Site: brandenburg
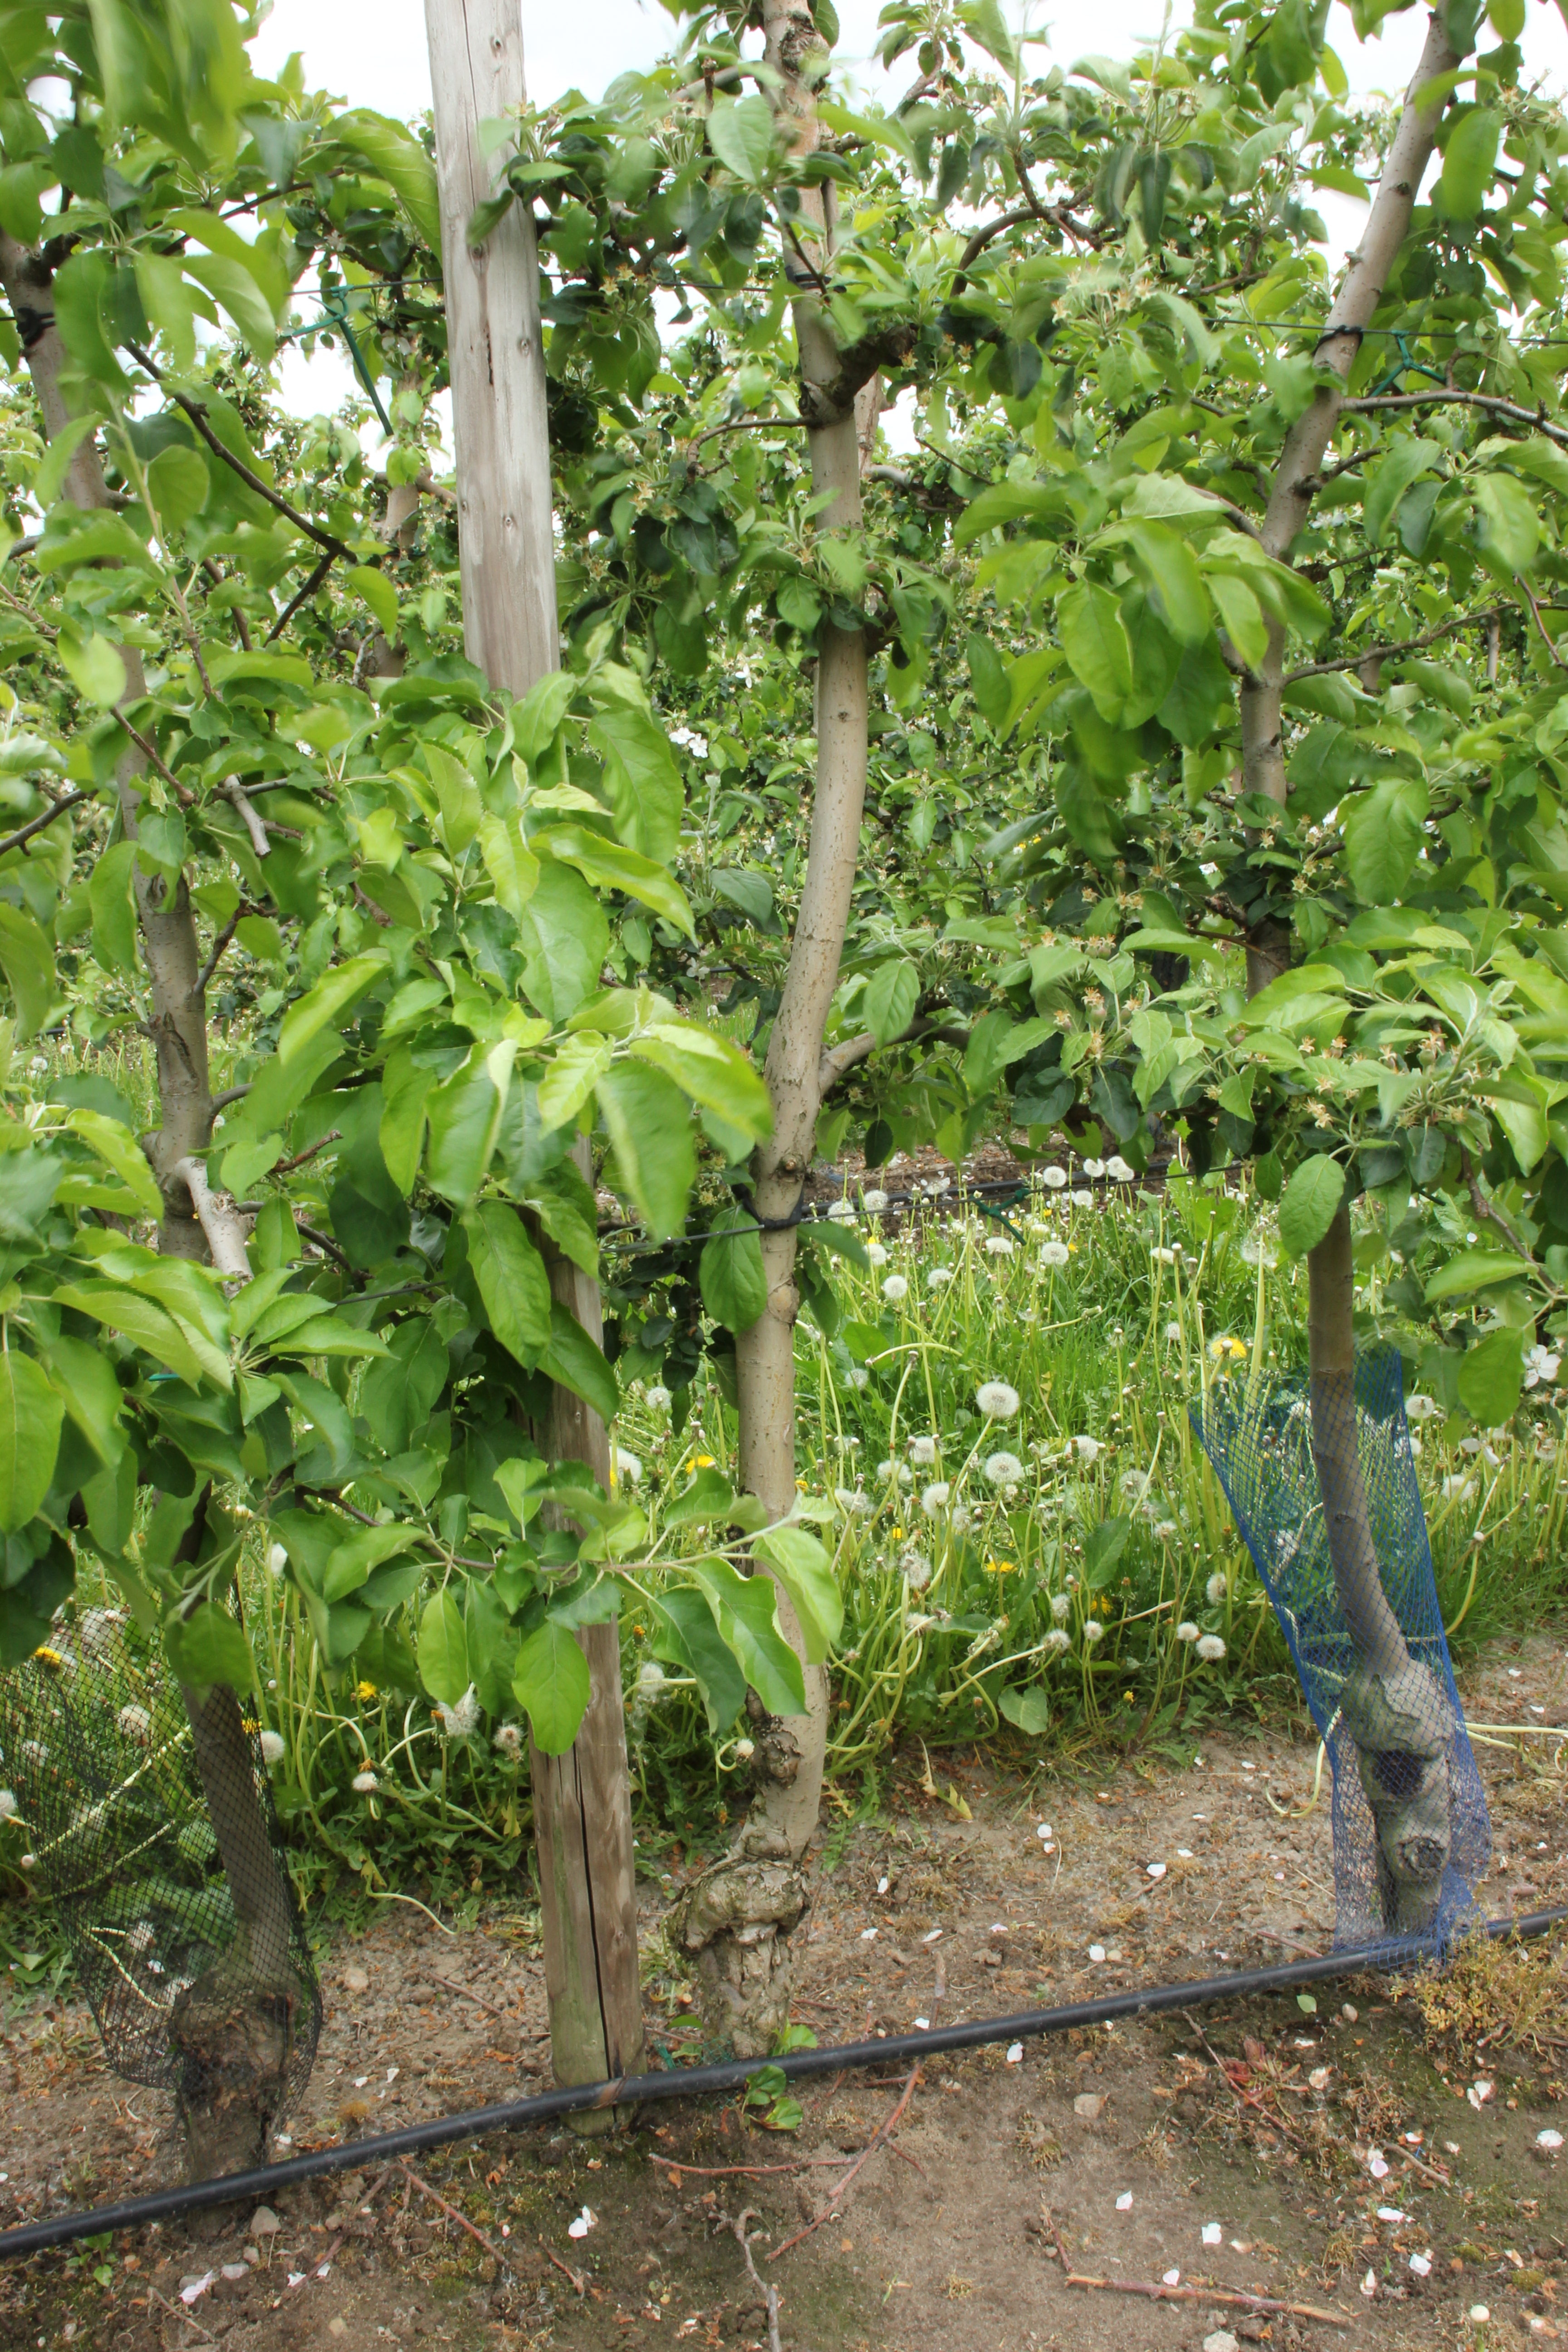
Growth stage (BBCH 67): Flowering